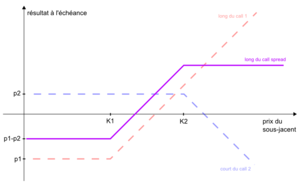
Résultat à l'échéance d'une stratégie longue call spread
En finance, une stratégie optionnelle consiste à acheter et/ou vendre plusieurs options et éventuellement de l'actif sous-jacent, dans le but de bénéficier des mouvements, ou de leur absence, anticipés du marché du sous-jacent ou de celui de la volatilité. Les possibilités n'ont comme limite que l'imagination des acteurs des marchés. Nous n'aborderons ici que les plus courantes à base d'options vanille.